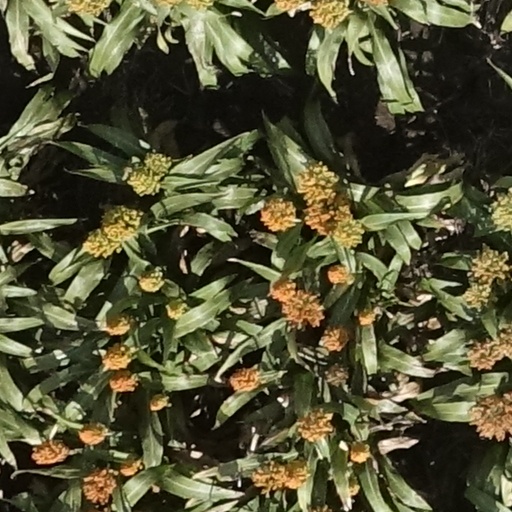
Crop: sorghum